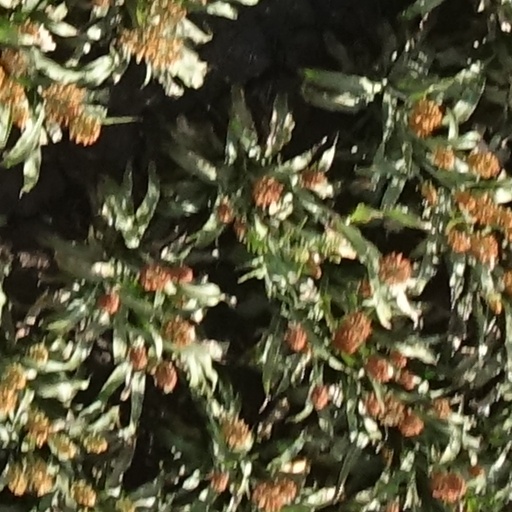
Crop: sorghum